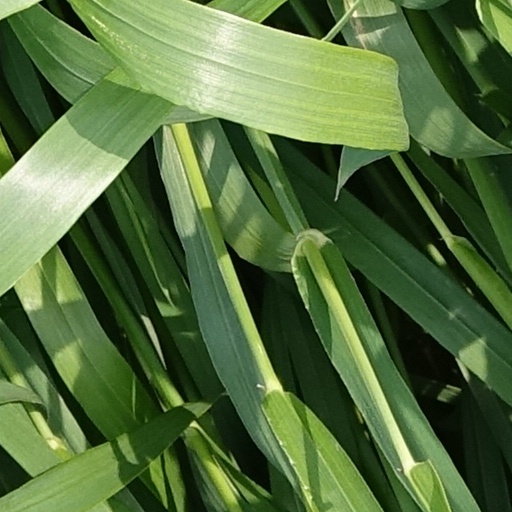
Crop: wheat